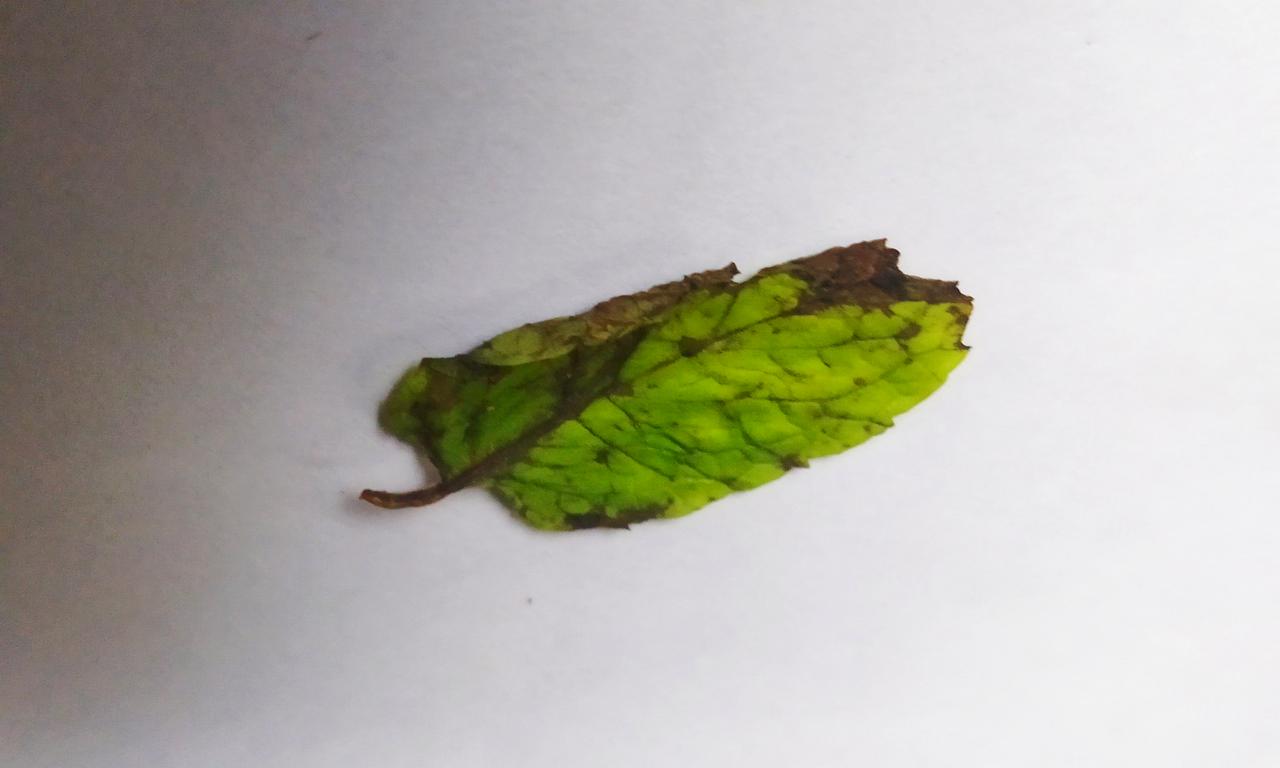
Label: Spoiled